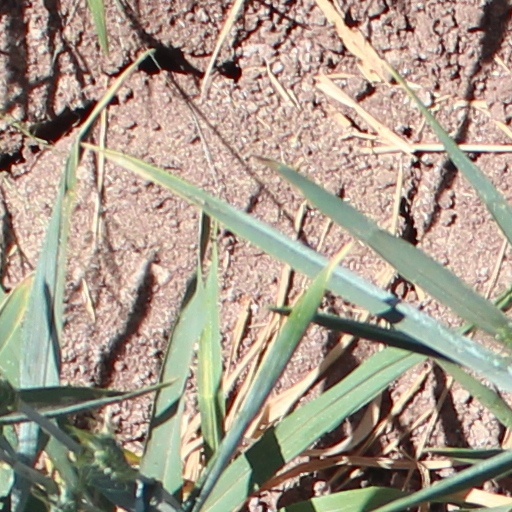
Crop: wheat